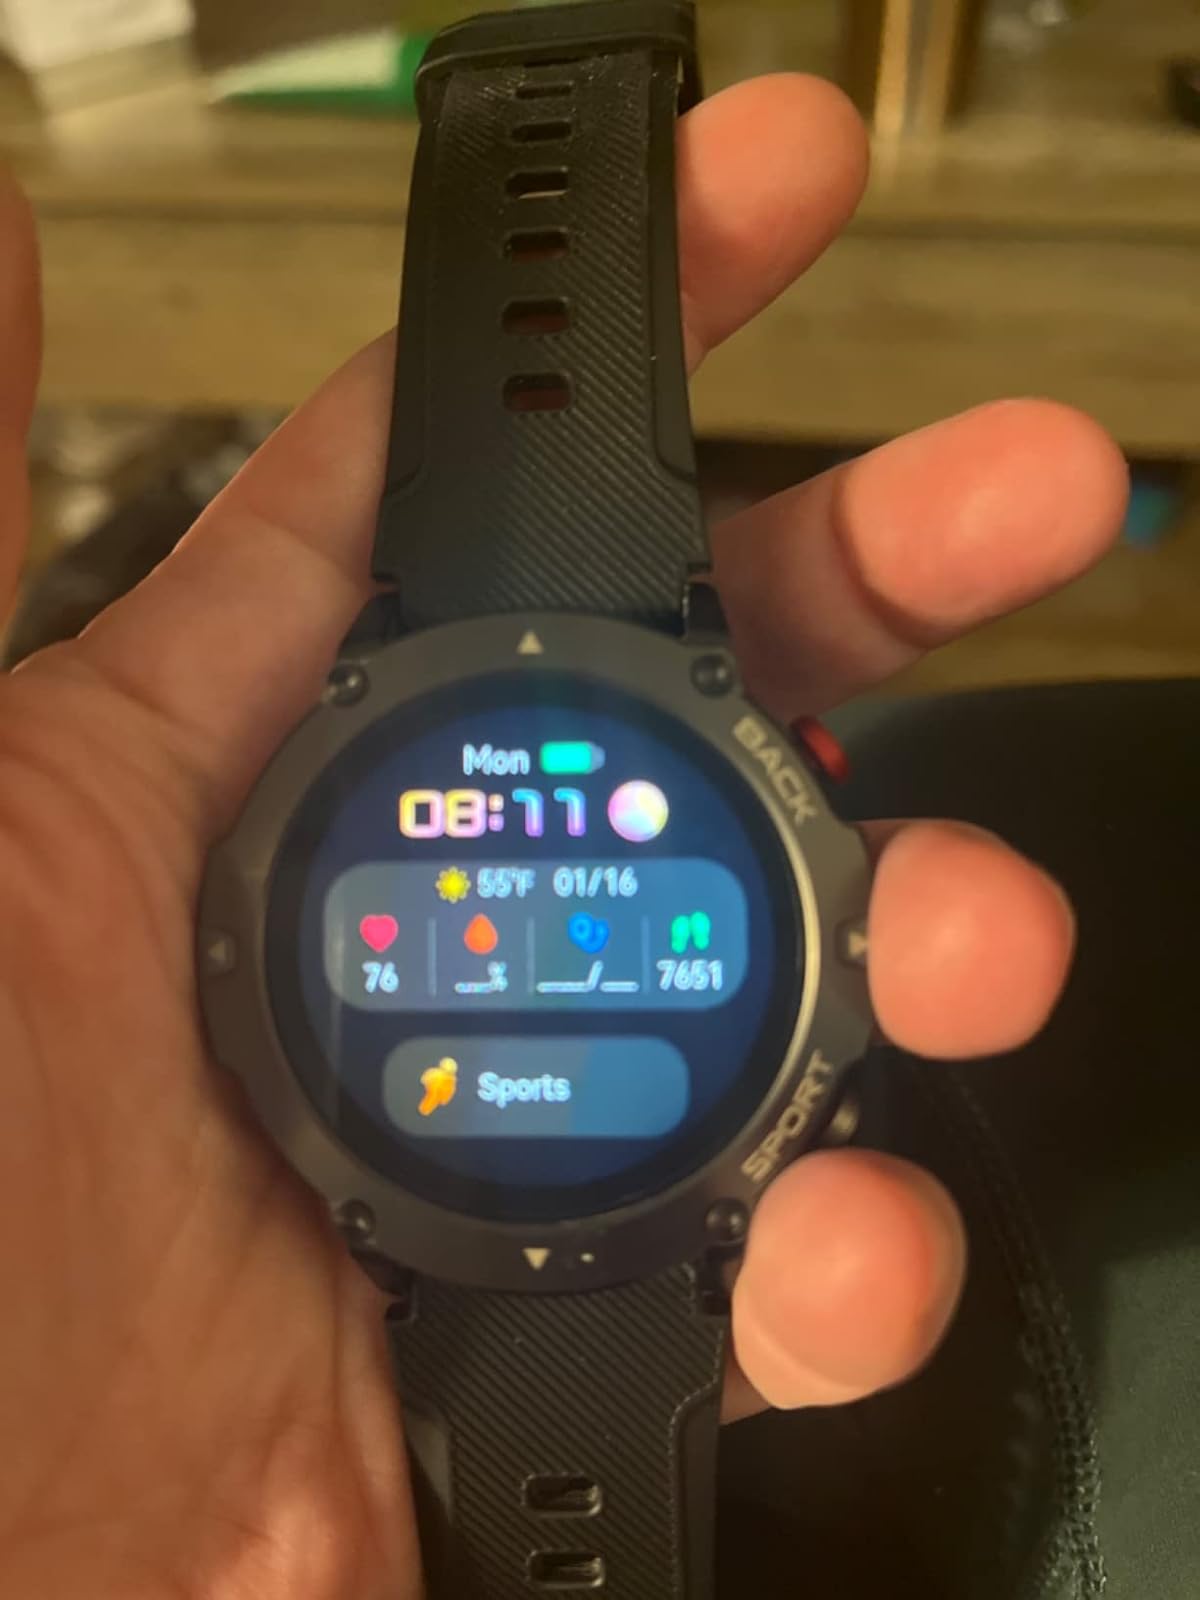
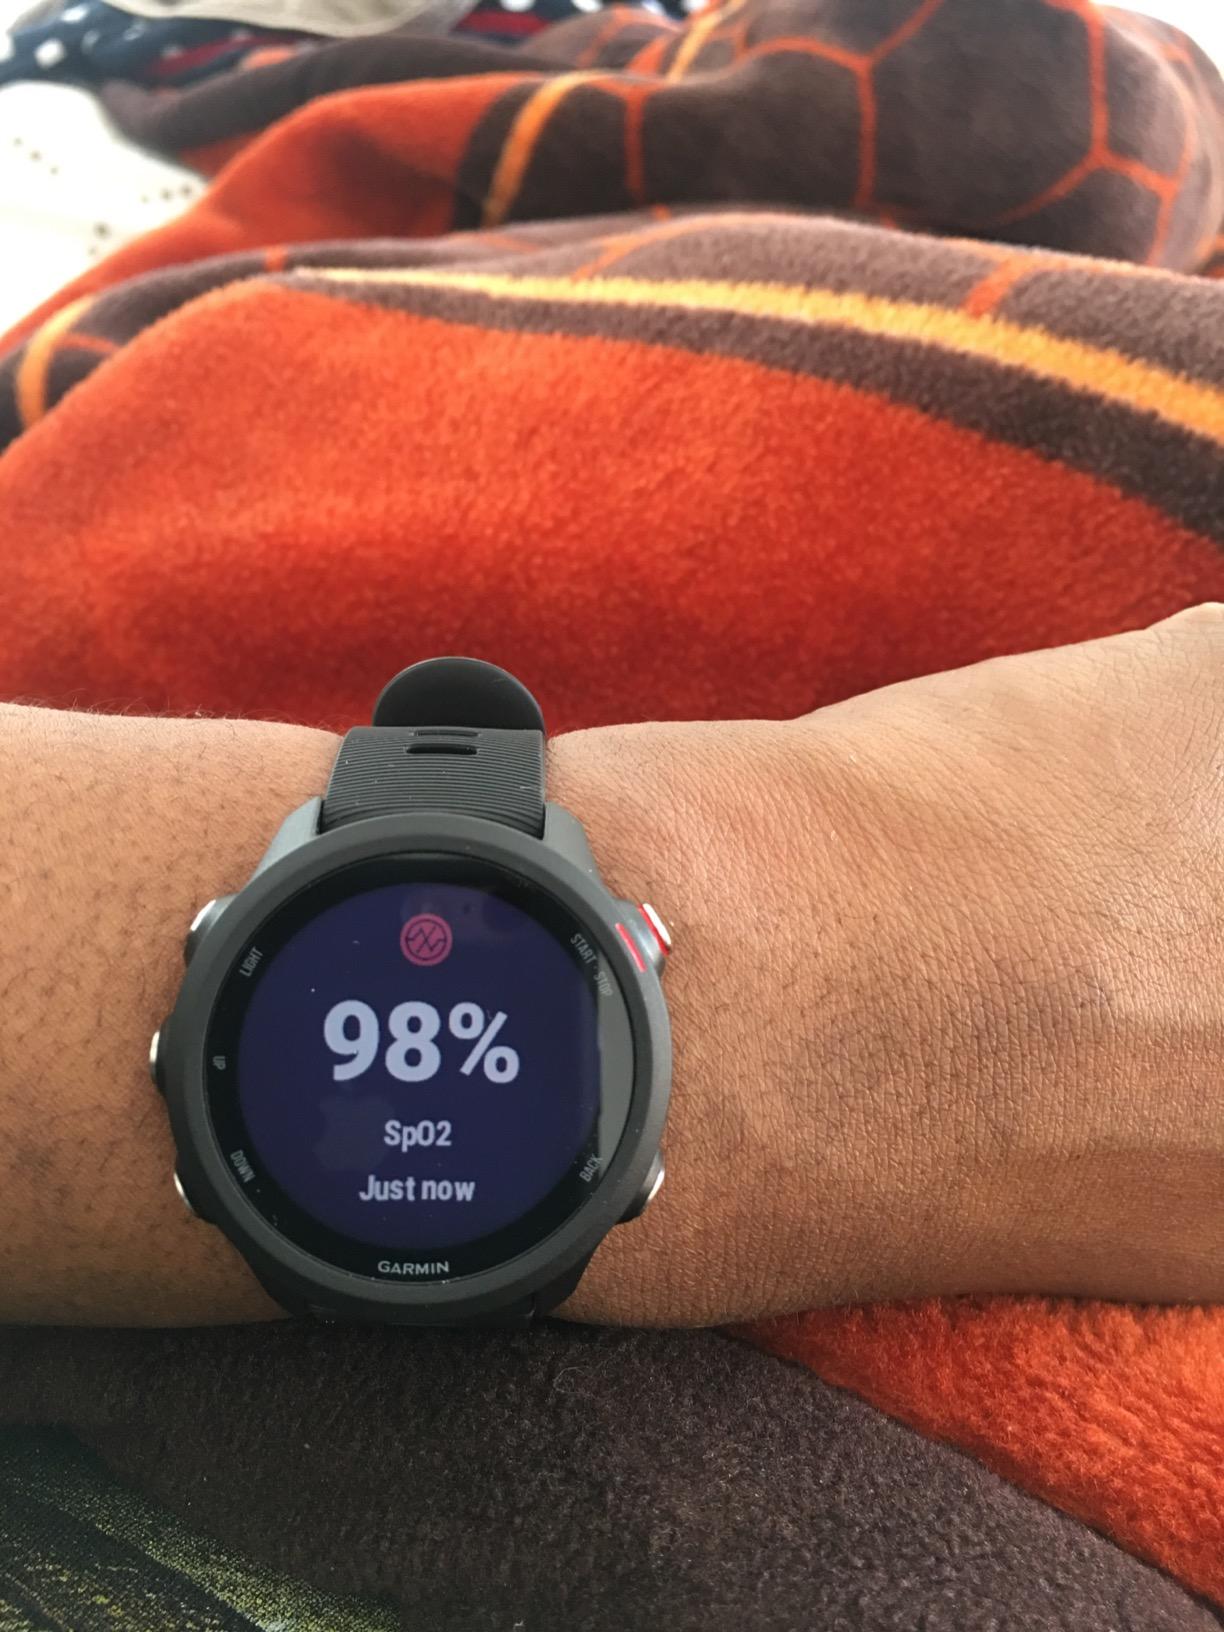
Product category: smartwatch
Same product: no